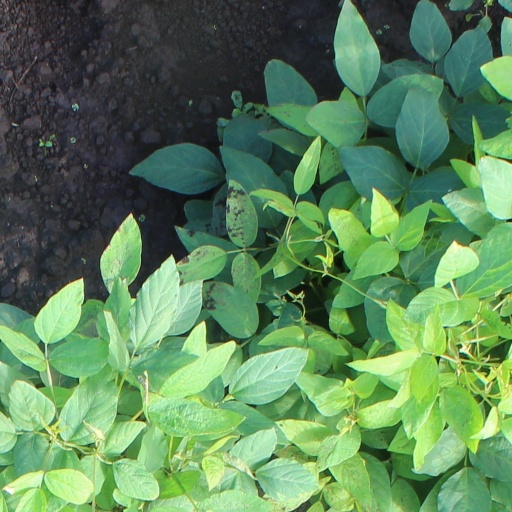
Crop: soybean